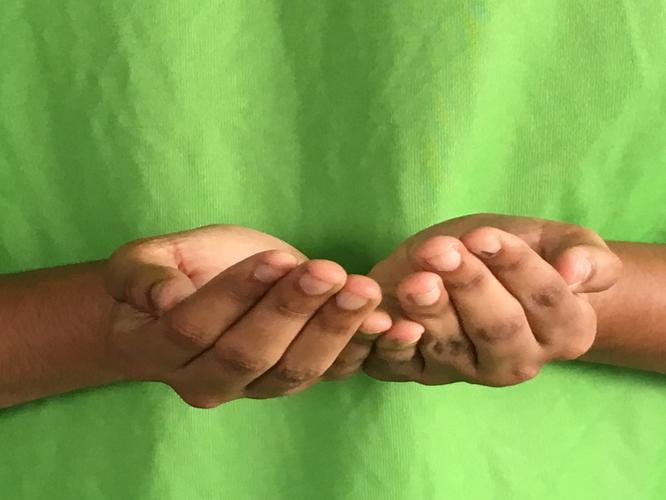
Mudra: Pushpaputa
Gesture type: double_hand